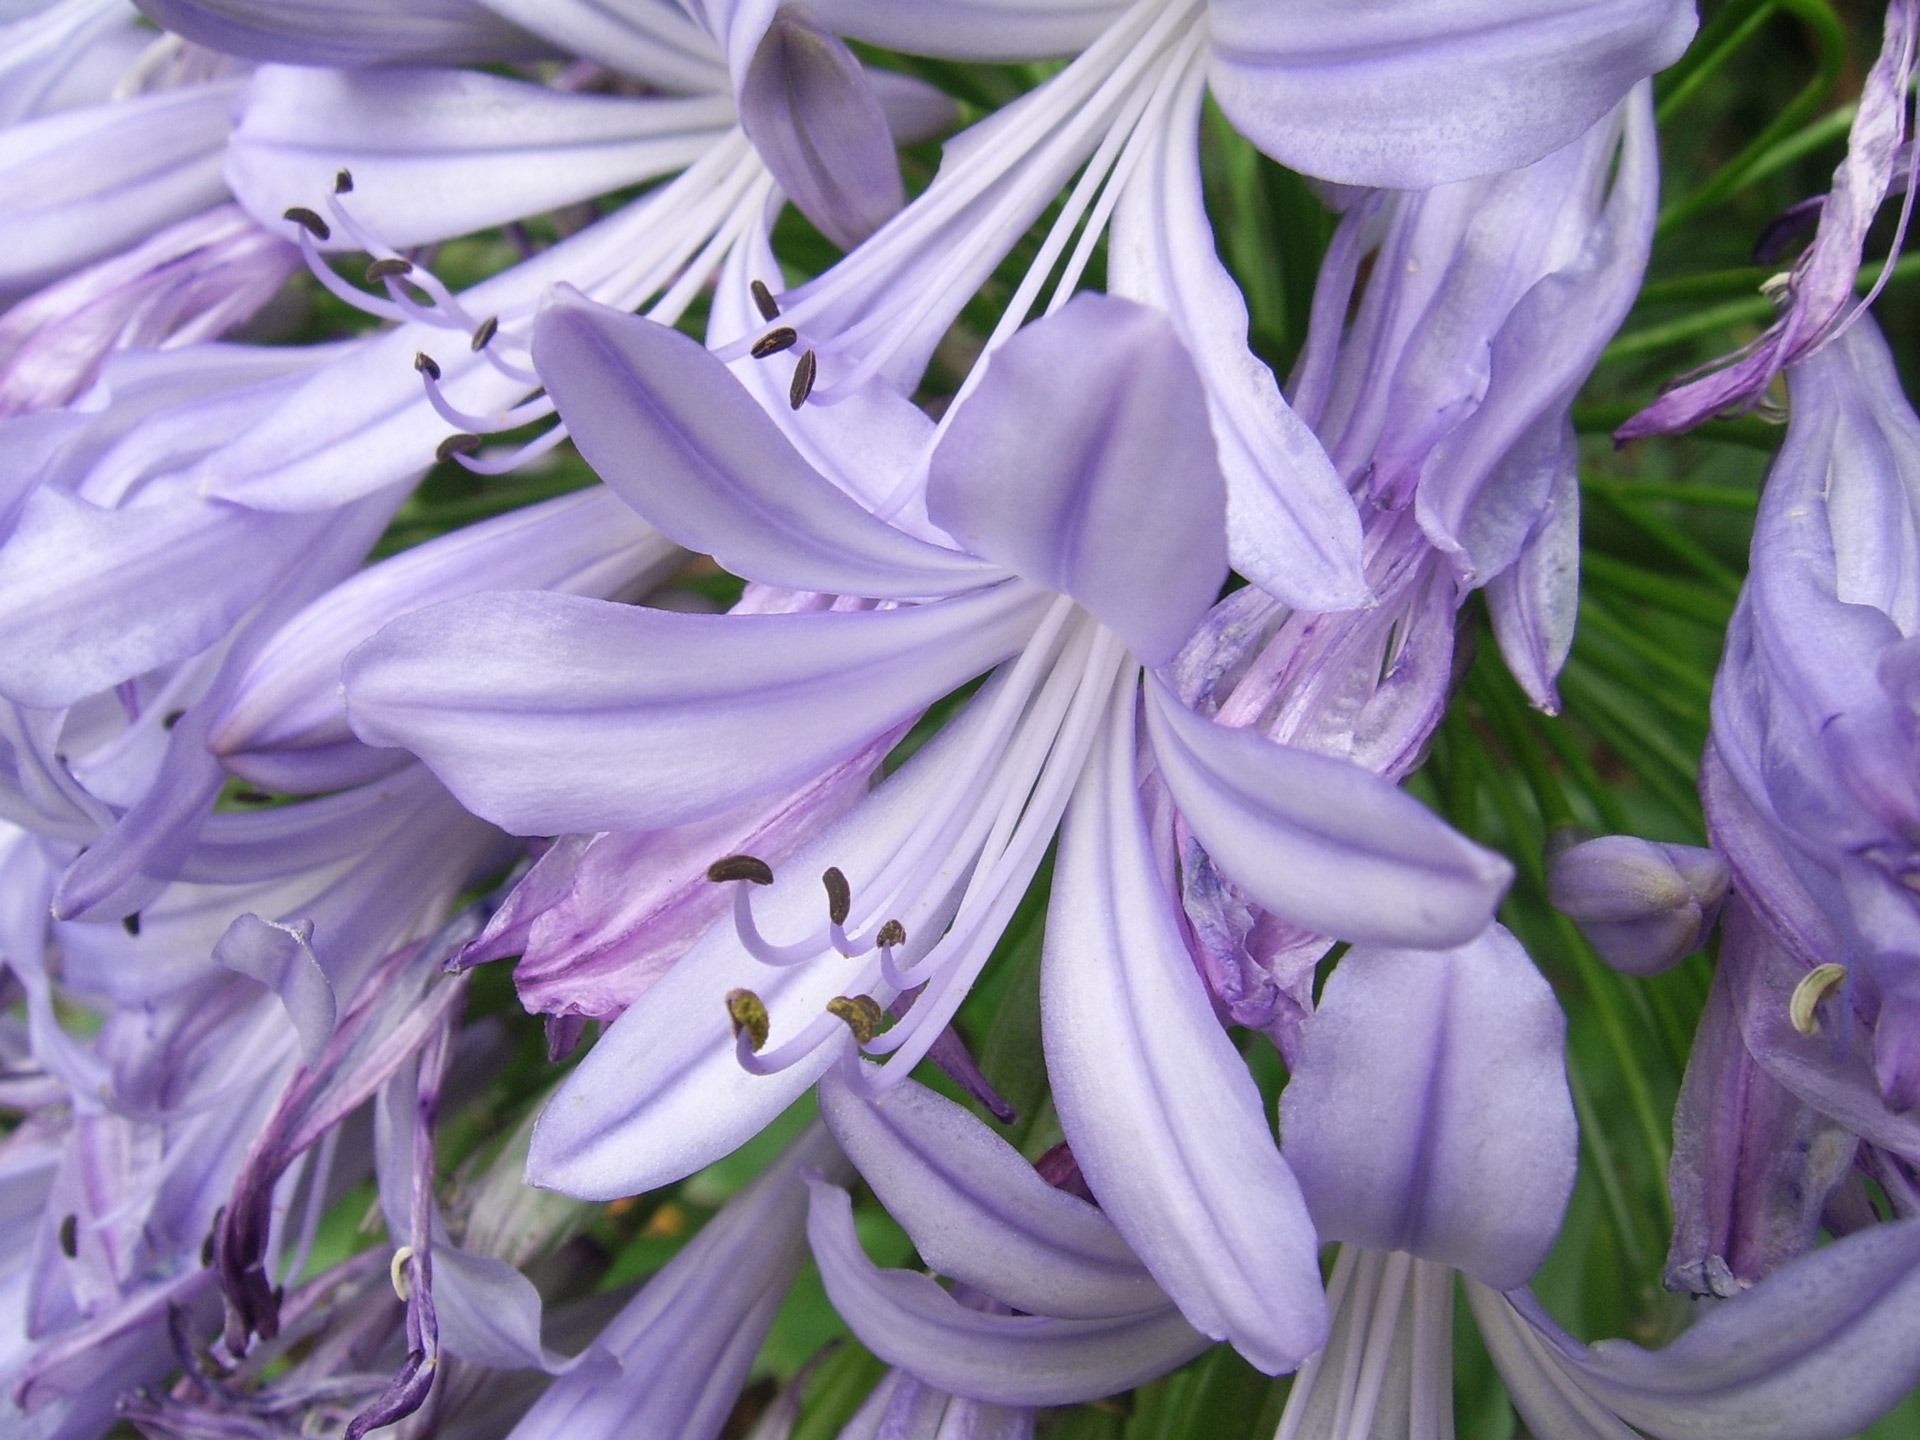
blossom, plant, bunch, stem, leaf, flower, purple, petal, bloom, floral, pollen, tranquil, grow, natural, fresh, botany, flora, perennial, botanical, life, stalk, vivid, bright, elegant, delicate, vibrant, bud, agapanthus, fragile, fragrant, hyacinth, scilla, harmony, botanic, aromatic, macro photography, fertile, flowering plant, fragility, land plant